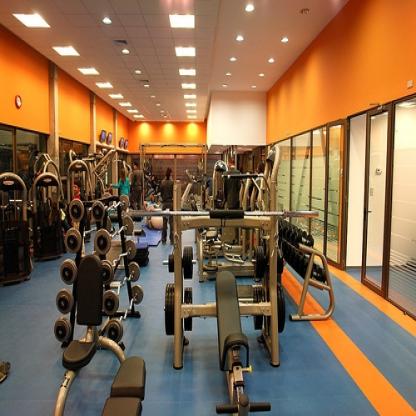
Scene: Indoor